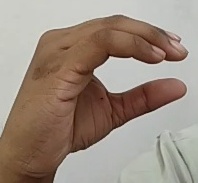
ASL sign: C